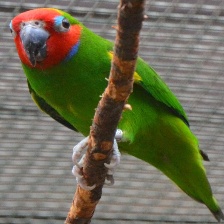
Species: DOUBLE EYED FIG PARROT
Scientific name: CYCLOPSITTA DIOPHTHALMA